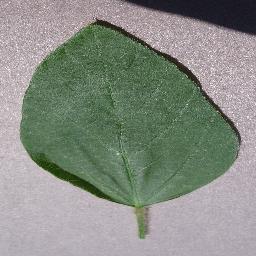
Label: Soybean___healthy